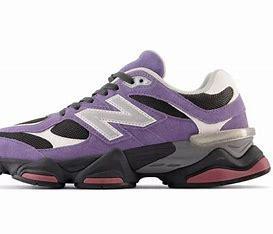
Brand: New
Model: Balance 90